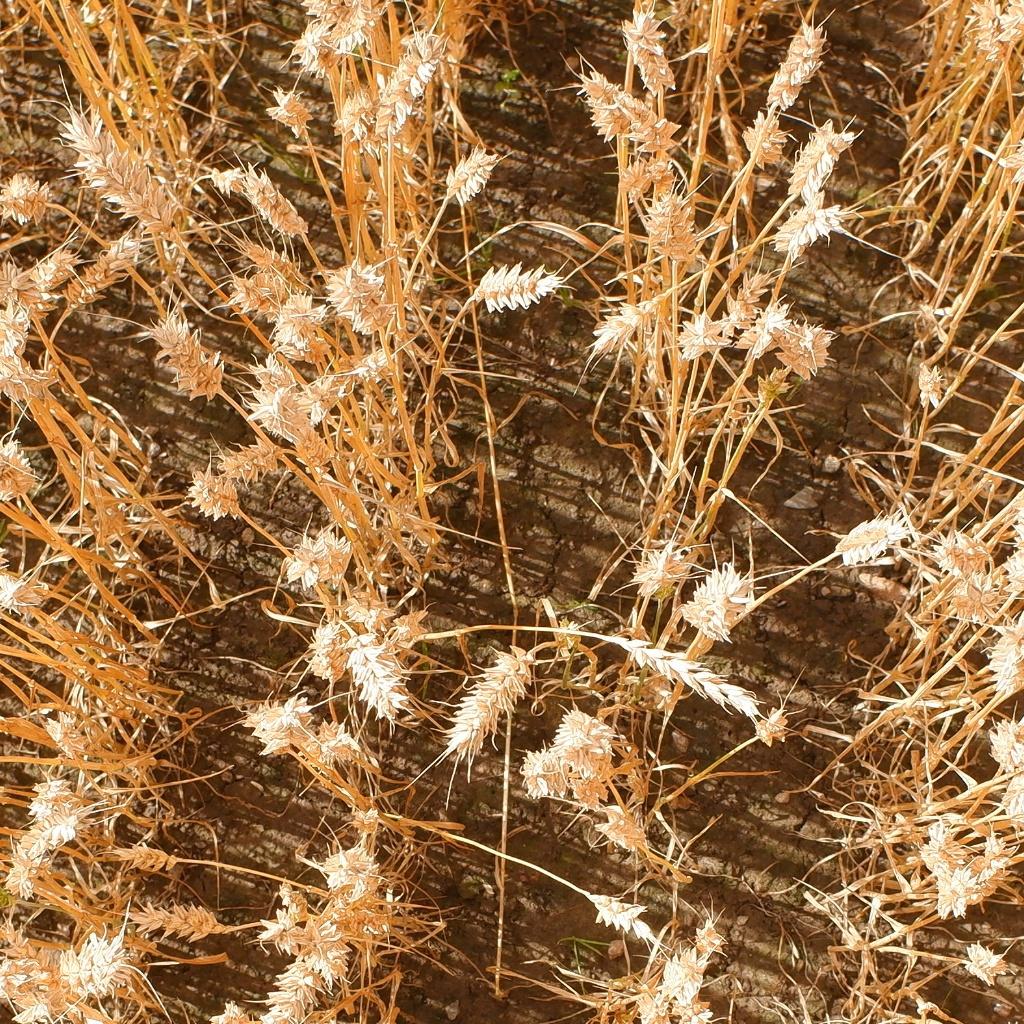
Country: Norway
Location: NMBU
Wheat development stage: Filling